Lekwungen

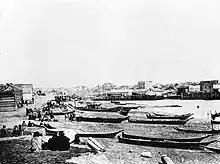
Old Songhees village on Victoria Harbour (c. 1880s)

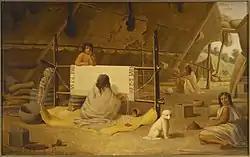
Painting of a Songhees woman weaving a blanket, (1849–1856)

There is evidence of a fortified village existing at Finlayson Point in Beacon Hill Park before the arrival of Europeans. Before European contact much of the government was through a clan system, with twelve clans which each had its own fishing and hunting territory. Chiefship was hereditary in the male line and there were three castes - nobles, commons, and slaves. Like other north-west coast tribes they practiced potlatch and ceremonial gift distribution. The dead were buried in canoes or boxes upon the surface of the ground, or laid away in trees. Mentioning the names of a dead person was taboo. The Coast Salish traditionally lived in bighouses, large rectangular communal houses of cedar planks, adorned with carved and jointed totem posts.